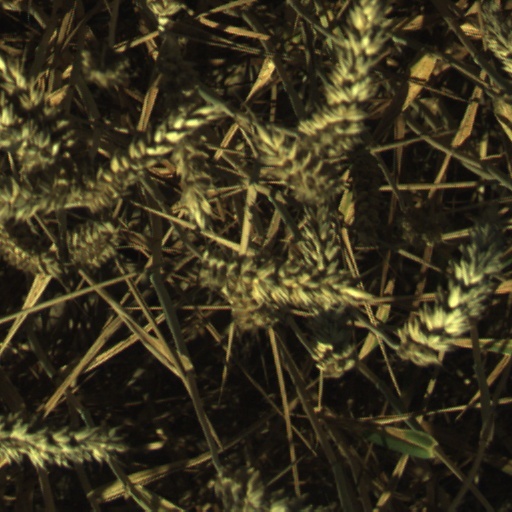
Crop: wheat